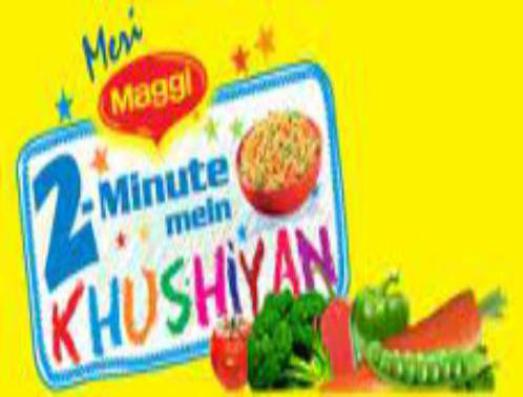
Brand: maggi noodles
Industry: Food